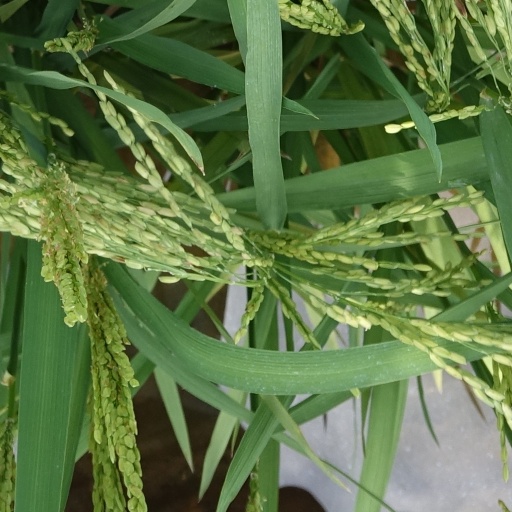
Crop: rice